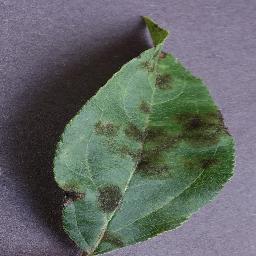
Label: Apple___Apple_scab